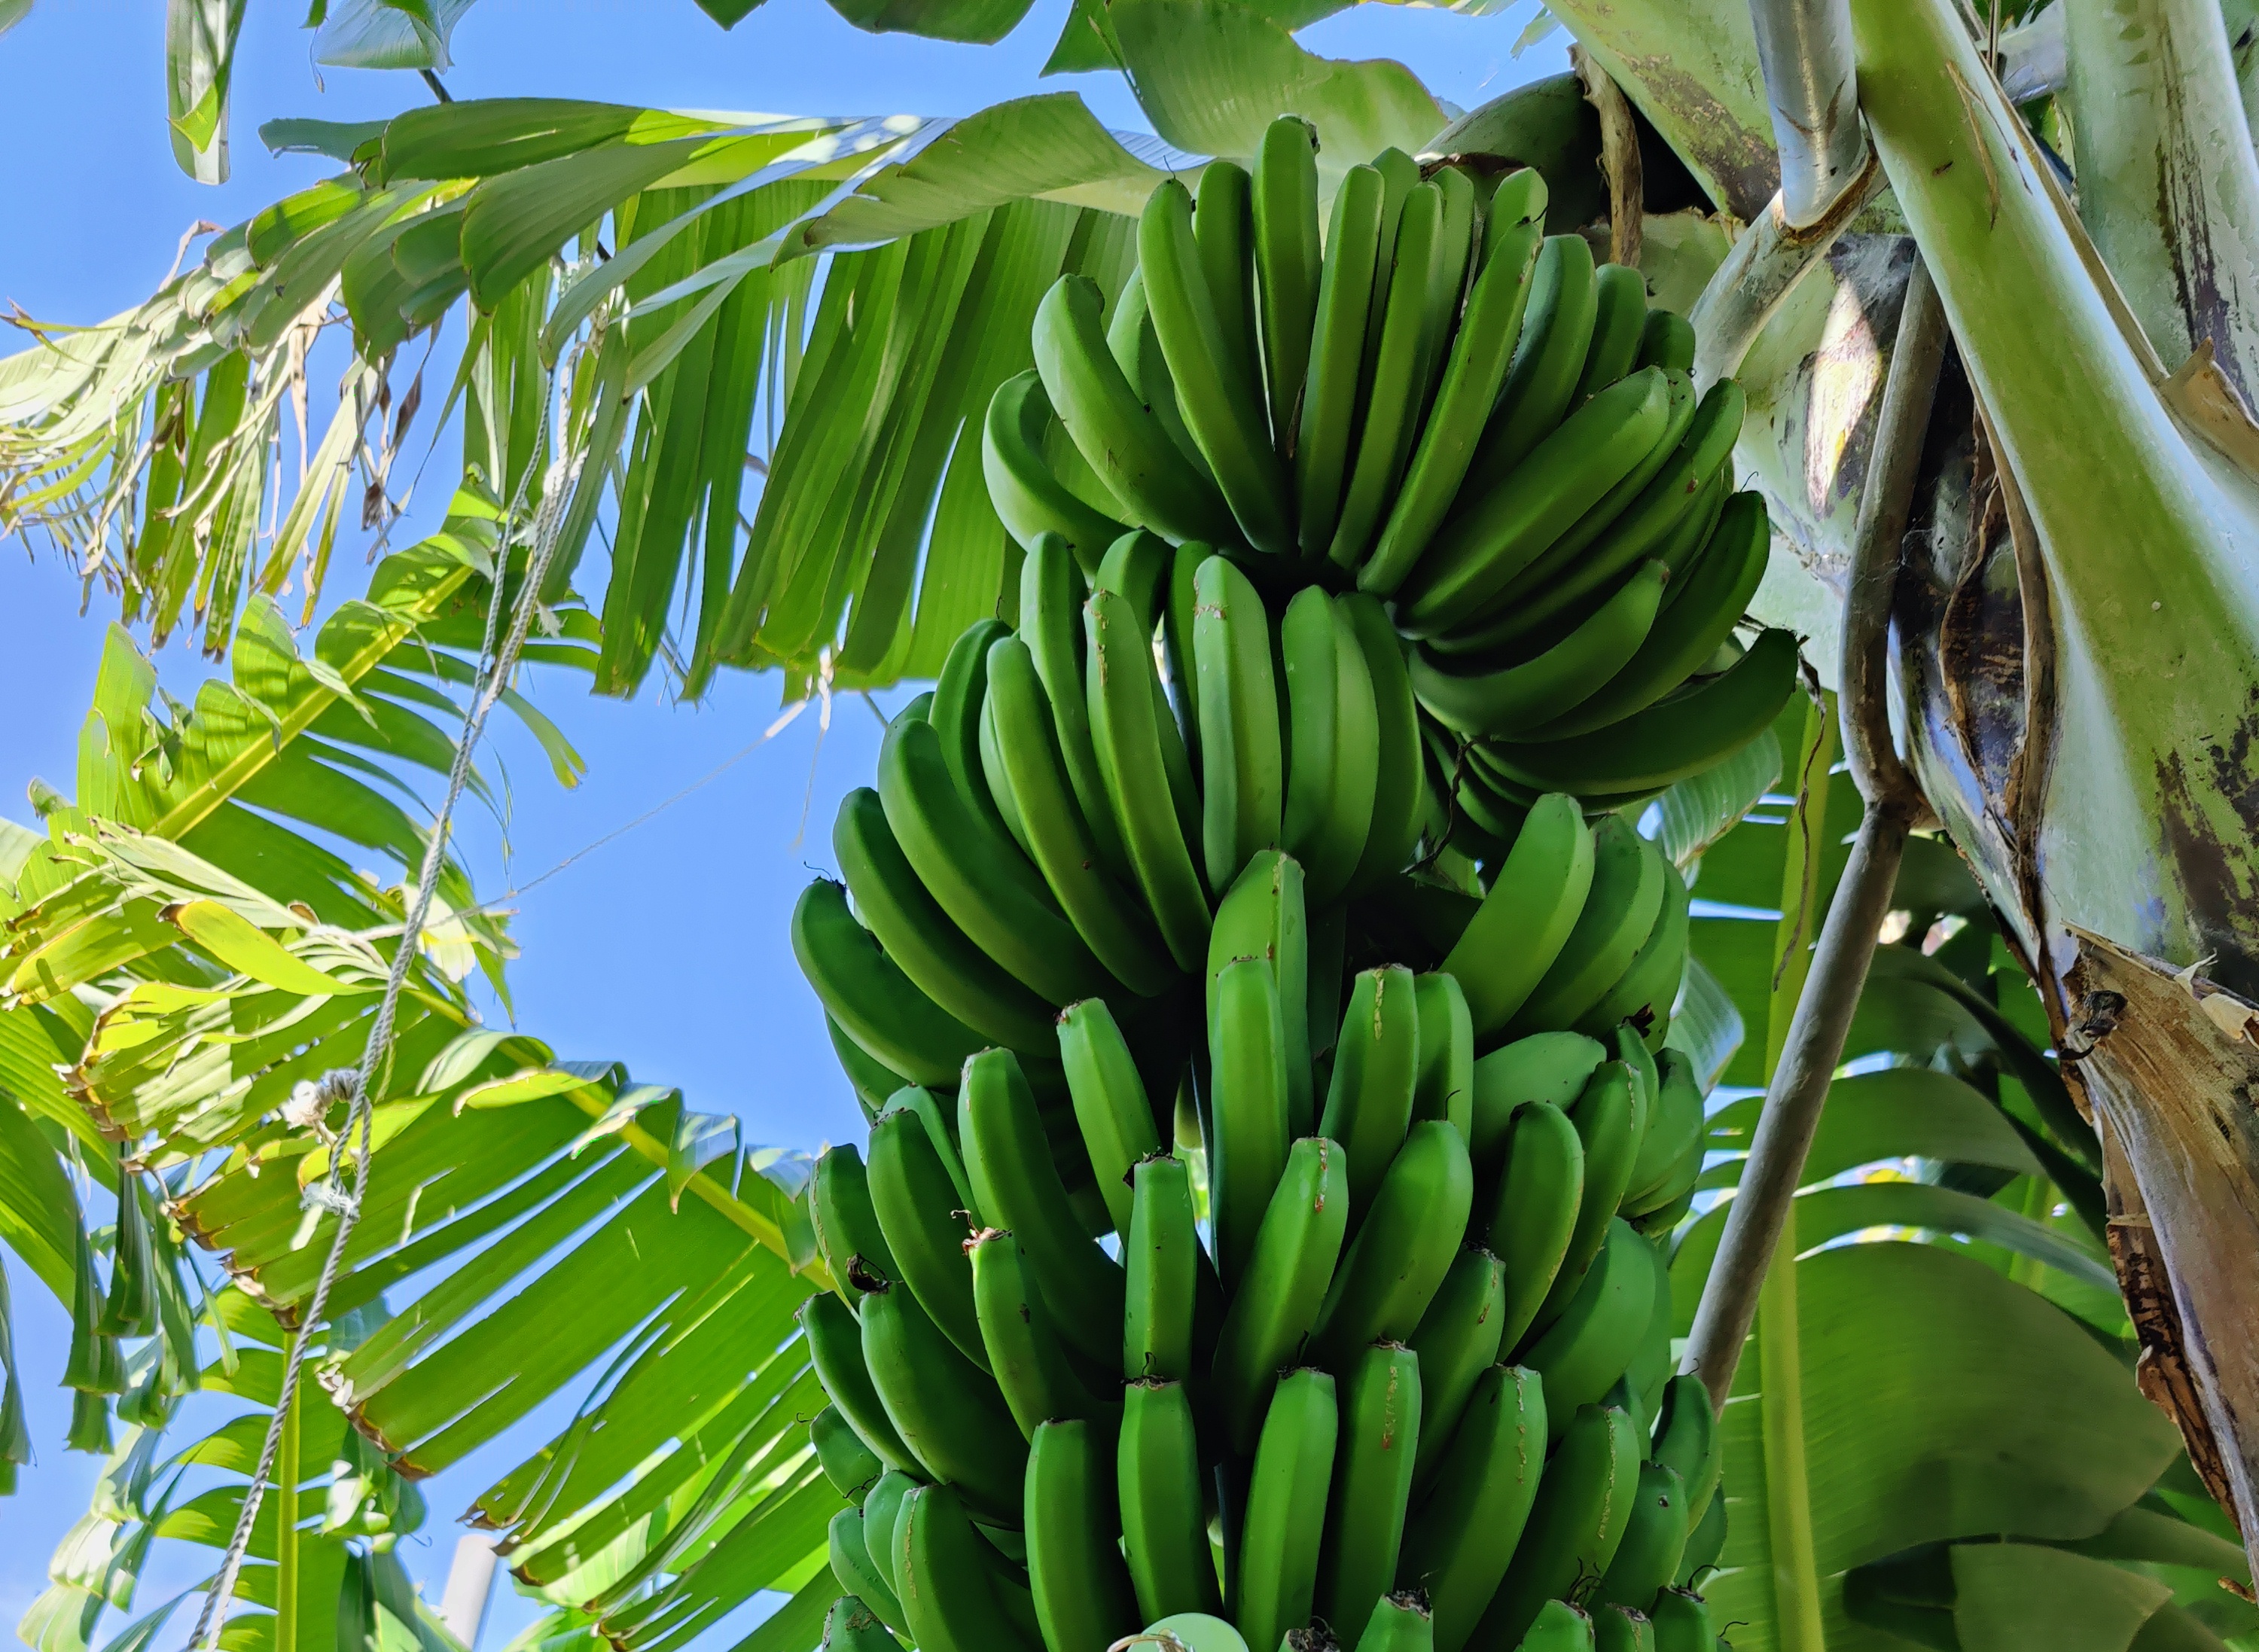
Label: Keep